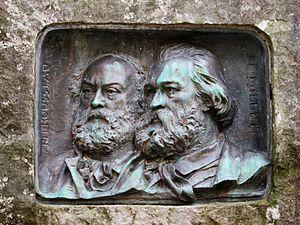
Bustes de Théodore Rousseau et de Jean-François Millet à Barbizon.
Étienne Pierre Théodore Rousseau, dit Théodore Rousseau, né le 15 avril 1812 à Paris, mort le 22 décembre 1867 à Barbizon, est un artiste-peintre paysagiste français.
Barbizon est une commune française située dans le département de Seine-et-Marne en région Île-de-France.